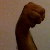
The image shows a hand gesture representing the letter 'M' in Indian Sign Language.